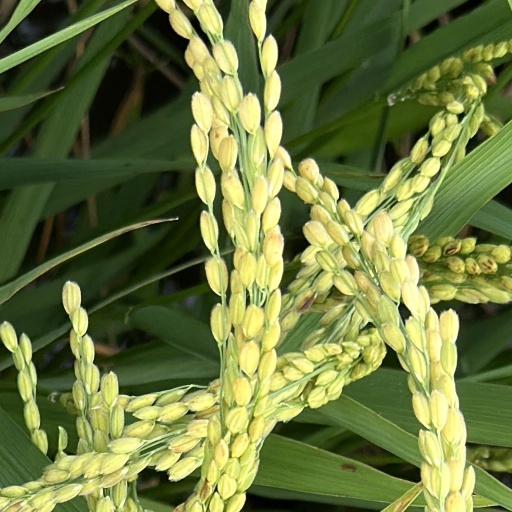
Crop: rice